Dots (game)

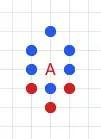
Blue cannot capture empty area without red dots. Because of this, red player is threatening to play in A and capture one blue dot.

Players cannot surround areas that do not have enemy dots inside. As a consequence the enemy can use empty intersections inside an enclosed area to complete their own enclosing chain. However, if one places a dot into empty area surrounded by the opponent and cannot immediately use it to surround, then this dot can be captured by the opponent (this kind of suicide move is never beneficial but is not prohibited).